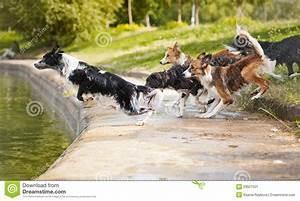
dog